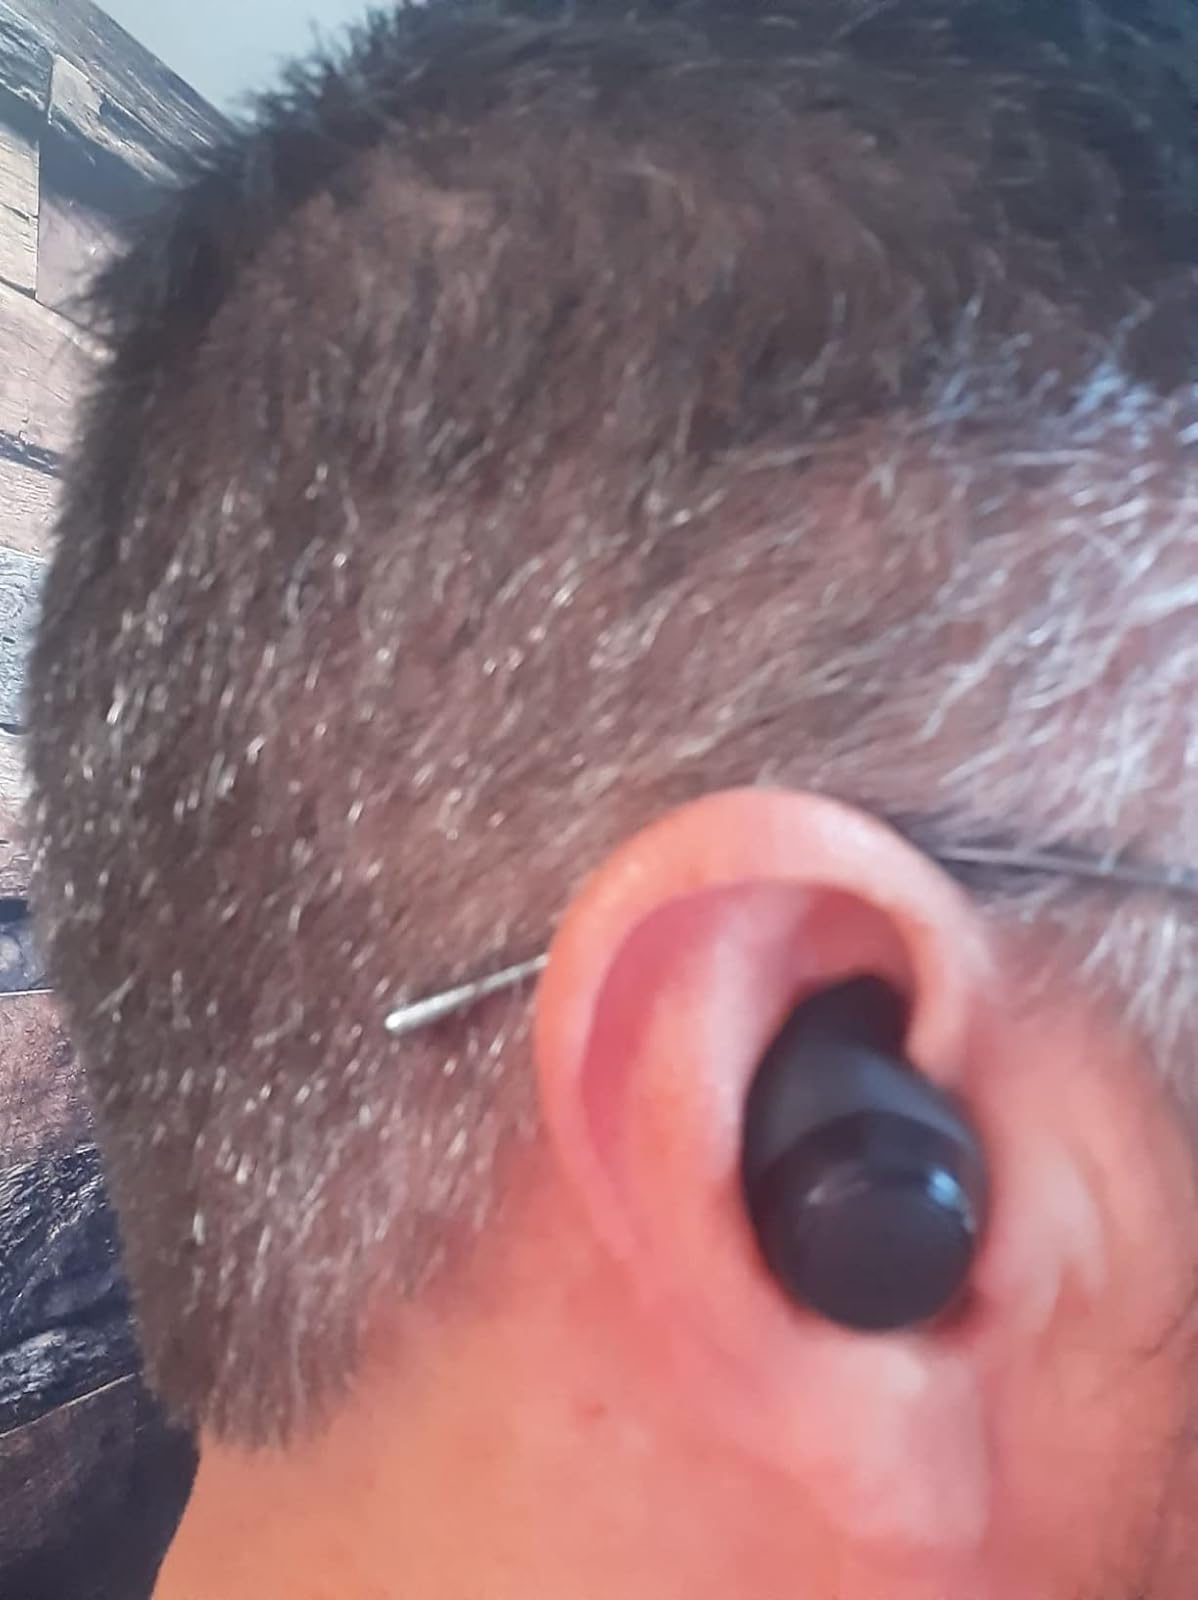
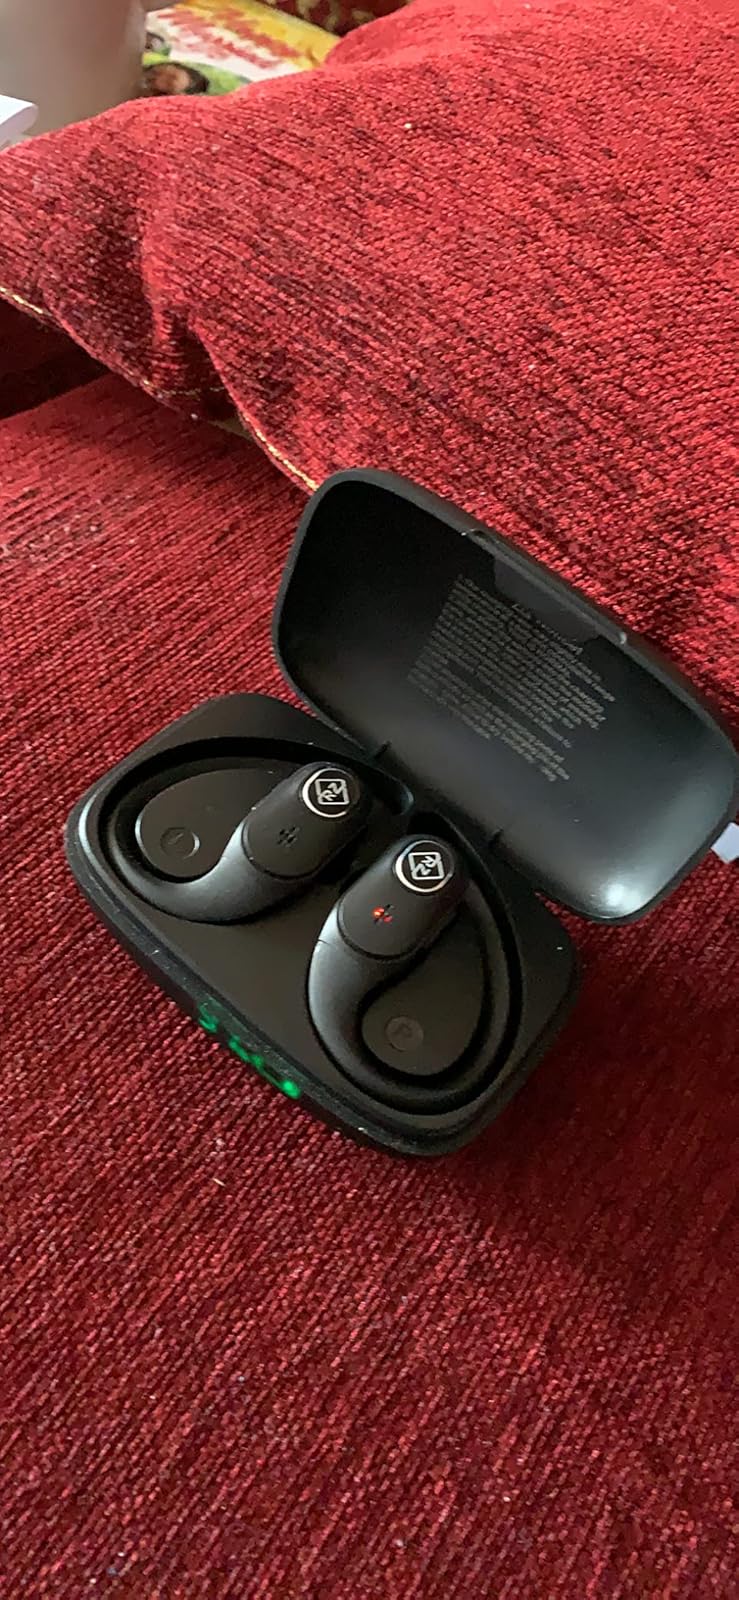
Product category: earbuds
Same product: no